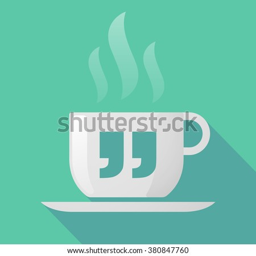
illustration of a long shadow cup of coffee with quotes